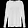
Label: Pullover